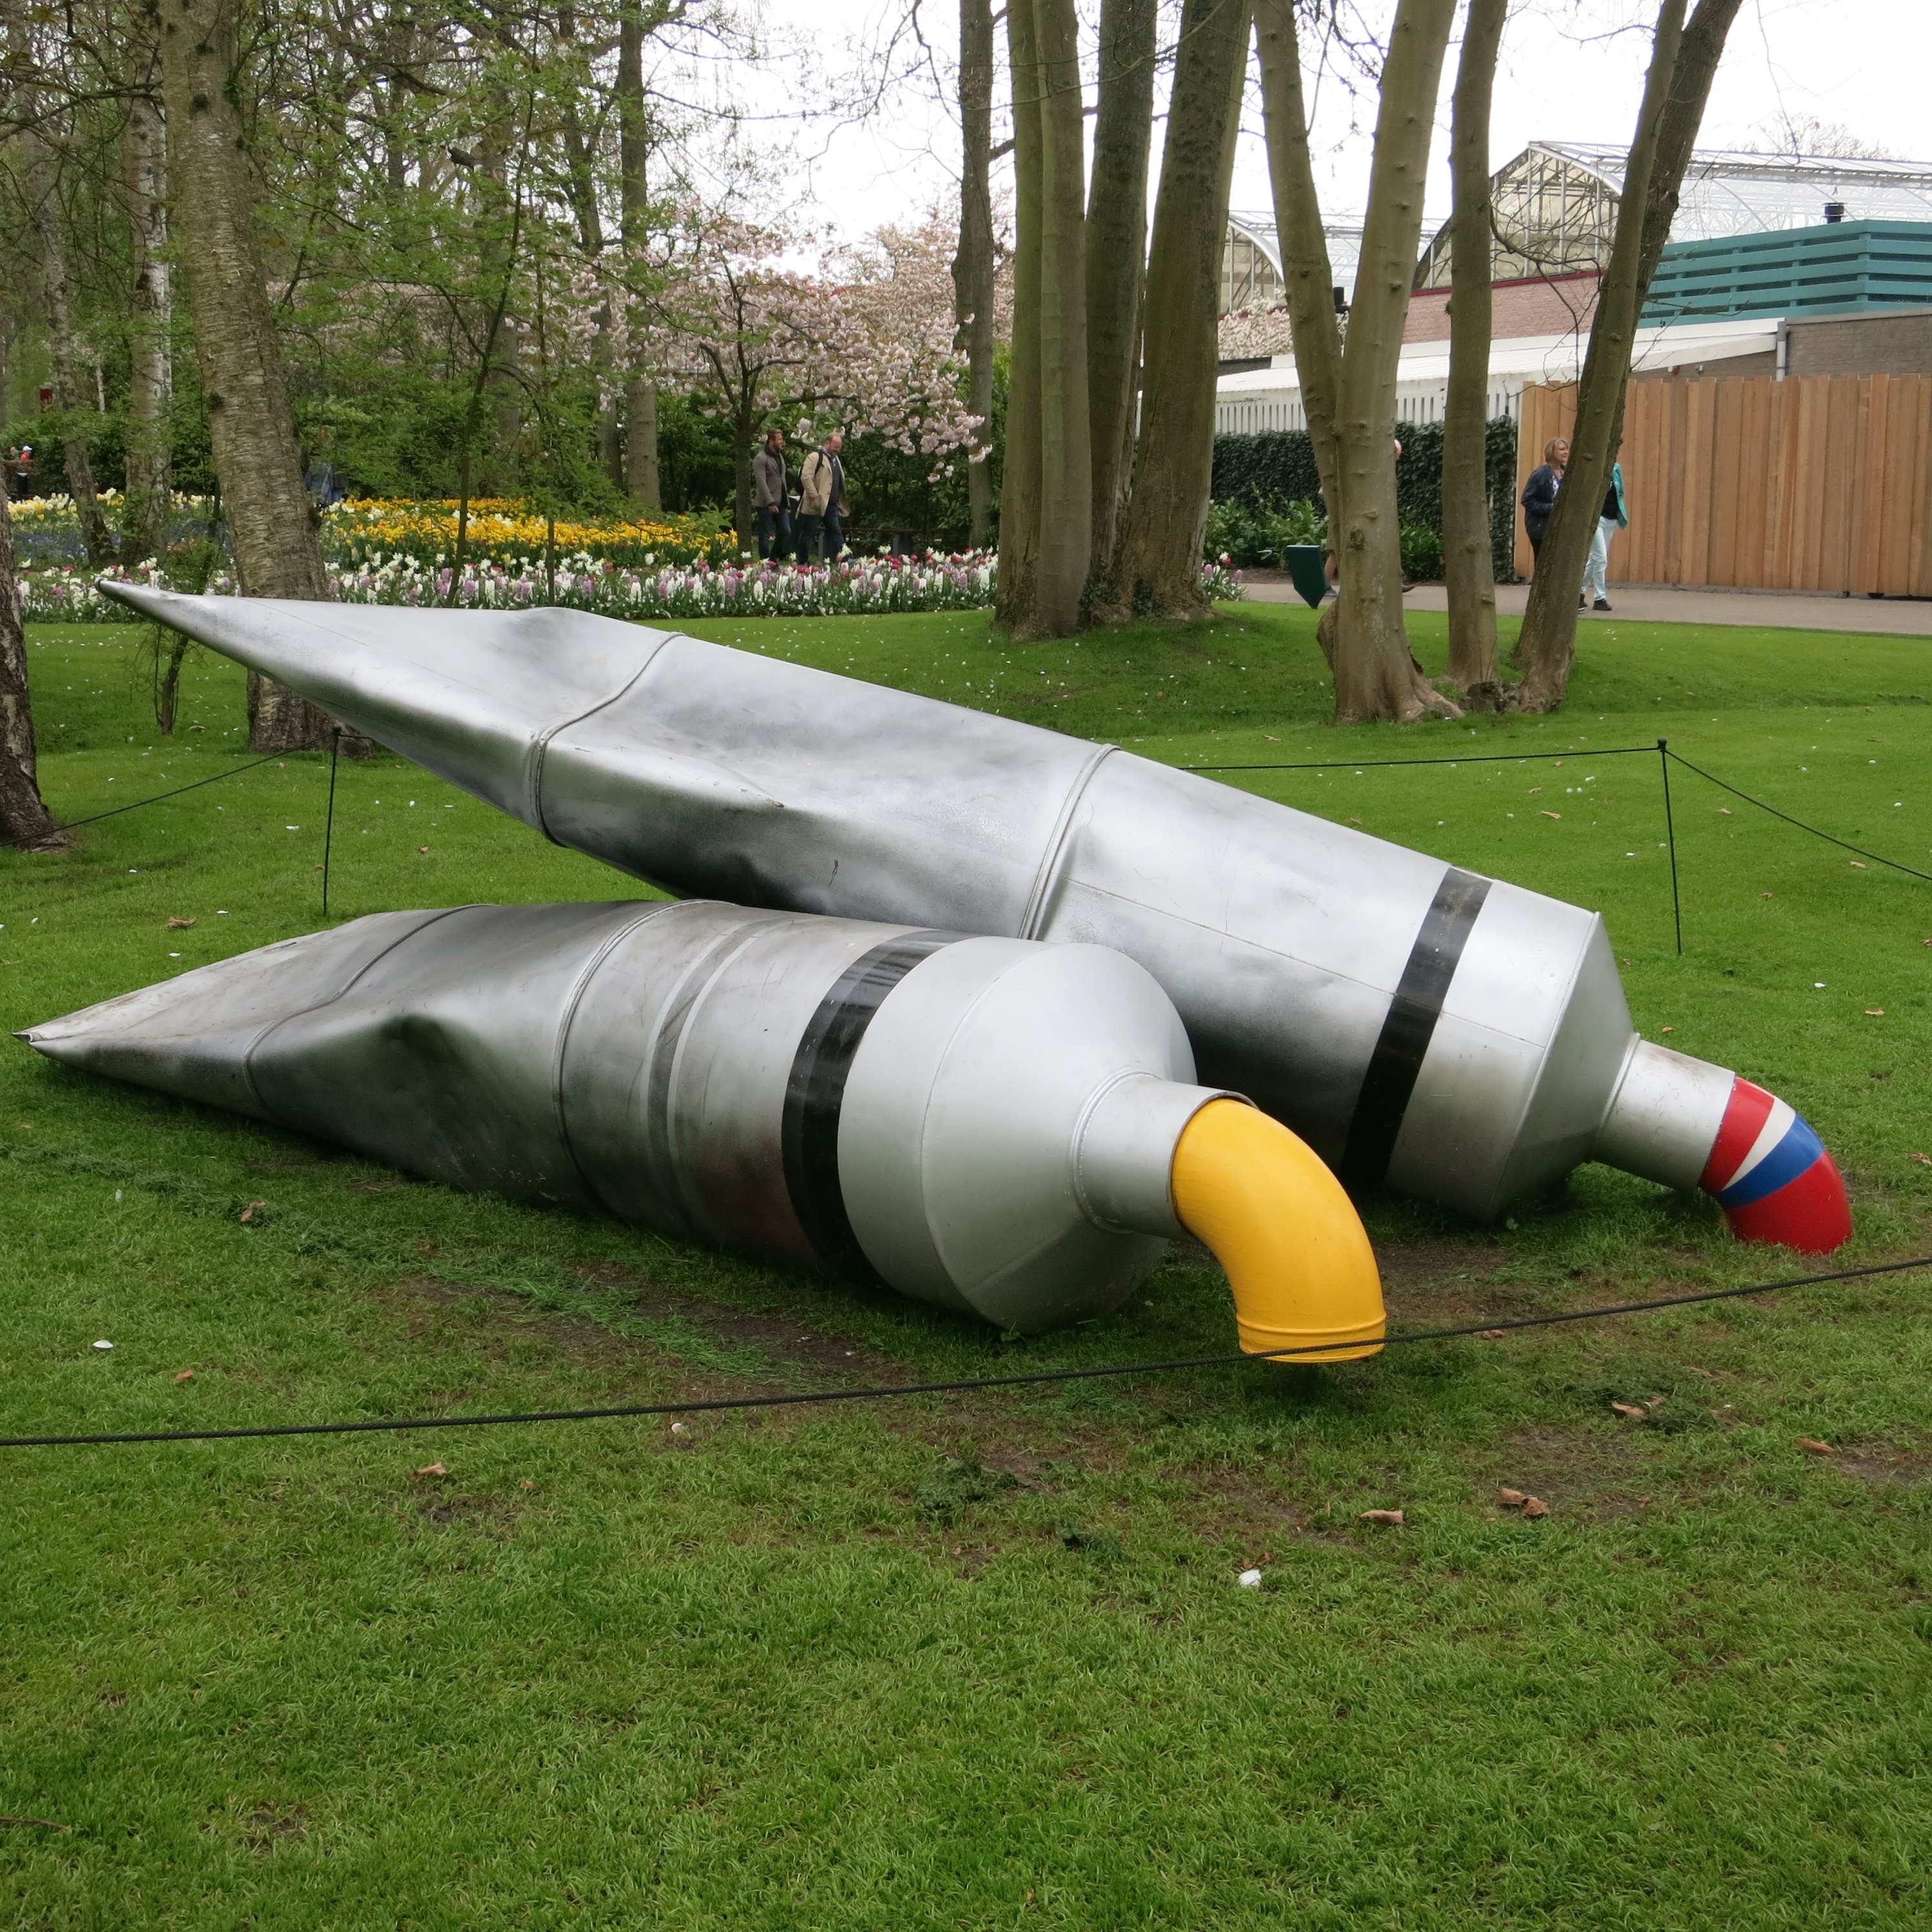
recreation, color, paint, colorful, painting, art, original, games, inflatable, man made object, color tube